Grayling (butterfly)

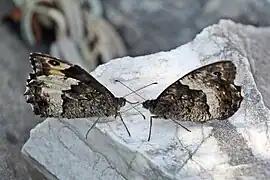
Grayling male (right) courting female (left)

A complex courtship procedure is performed by grayling males for copulation. The male moves behind the female, and engages in short movements around her until they are facing each other. Then, the male raises his forewings slowly, and quickly lowers and closes them, continuing this rhythmically. He then spreads his antennae to create a circular shape, and spreads his wings so the forewings are separated from the hindwings. After closing the wings again slowly, the male moves around the female again, and attempts copulation.